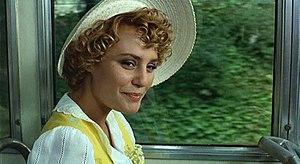
Antonella Ponziani, née le 29 février 1964 à Rome dans la région du Latium en Italie, est une actrice et une réalisatrice italienne jouant pour le cinéma, la télévision et le théâtre.
Intervista est un film italien de Federico Fellini, sorti en 1987.